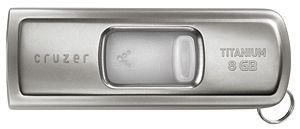
L'U3 ou Smart Drive était un format de clé USB comprenant une plate-forme logicielle spéciale qui permet aux développeurs d'écrire des applications spécialement conçues pour fonctionner depuis une clé de ce type. Une application U3 est dite portable car elle peut être utilisée sur différents ordinateurs sans nécessiter une installation sur chacun d'entre eux : le programme ainsi que ses données et sa configuration sont stockés sur la clé et non sur les ordinateurs hôtes.